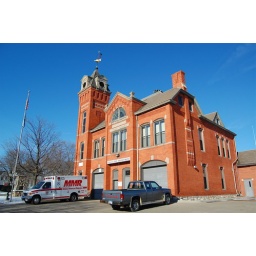
This great old building is the fire house in Ithaca, Michigan.